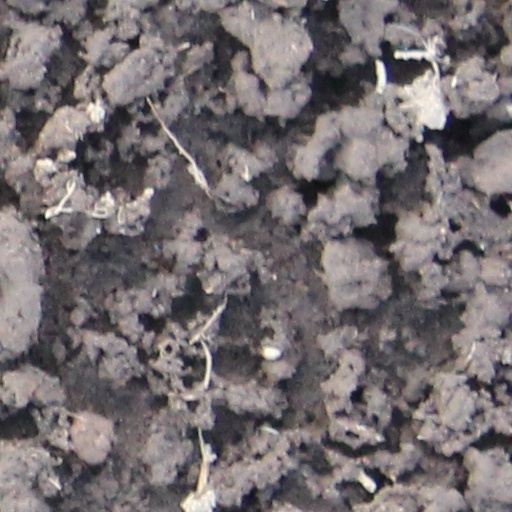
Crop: wheat